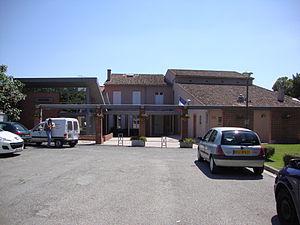
Villenouvelle (Haute-Garonne, Fr) mairie
Villenouvelle est une commune française située dans le département de la Haute-Garonne, en région Occitanie.